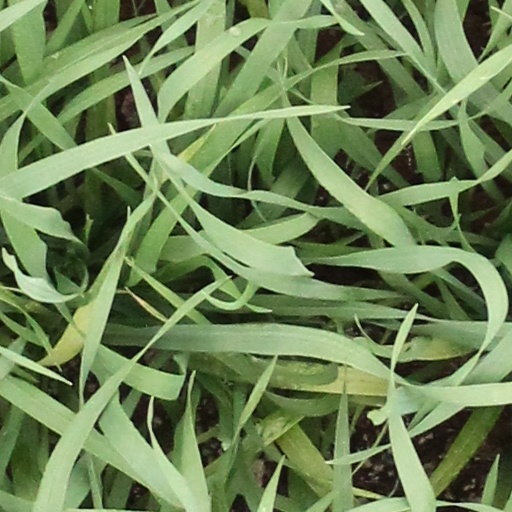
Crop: wheat